Hawaii Route 520

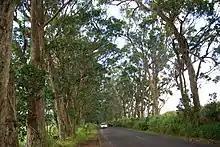
Tree Tunnel on Route 250, July 2008

Immediately south of where the road meets Route 50, the road (there known as Maluhia Road, meaning "peaceful") enters the Tunnel of Trees, a stand of "Eucalyptus robusta," Swamp Mahogany. The stand, which lines either side of the road for more than a mile, providing shade and a characteristic smell. There are two versions of its planting. According to some, the trees were brought here and planted by the Knudsen family, at the time the largest landowner in the area to help stabilize the then soggy road over Knudsen Pass. Another story is that they were planted by pineapple baron Walter Duncan McBryde, who planted them as a community project in 1911, using 500 leftover trees from his landscaping of his estate at Kukuiolono. Before the construction of the Kaumualii Highway (Route 50), the tree tunnel was three times longer than its current size.